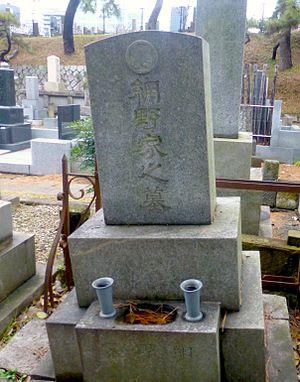
Kiku Amino est une écrivaine japonaise, traductrice de littérature anglaise et russe.